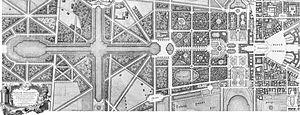
Extrait du ""Plan de Versailles, du petit parc, et de ses dependances où sont marqués les emplacemens de chaque maison de cette ville, les plans du Château, et des hôtels, et les distributions des jardins et bosquets"" par Mr l'abbé Delagrive (1689-1757) - M D CC XLVI (1746)"
Le jardin de Versailles, également appelé jardin du château de Versailles ou, au pluriel, les jardins de Versailles ou les jardins du château de Versailles, est situé à l'ouest du château de Versailles.
Le château de Versailles est un château et un monument historique français qui se situe à Versailles, dans les Yvelines, en France. Il fut la résidence des rois de France Louis XIV, Louis XV et Louis XVI. Le roi et la cour y résidèrent de façon permanente du 6 mai 1682 au 6 octobre 1789, à l'exception des années de la Régence de 1715 à 1723.